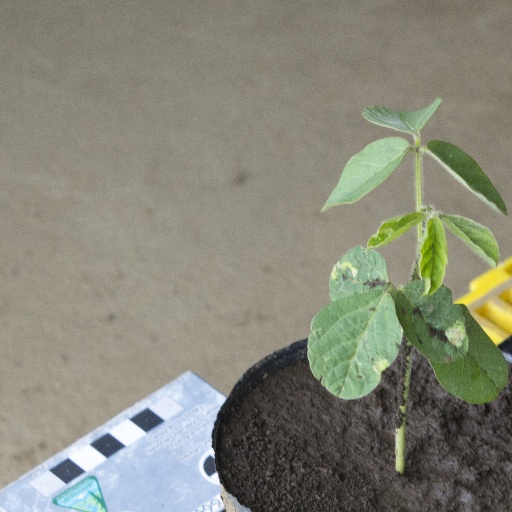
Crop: soybean